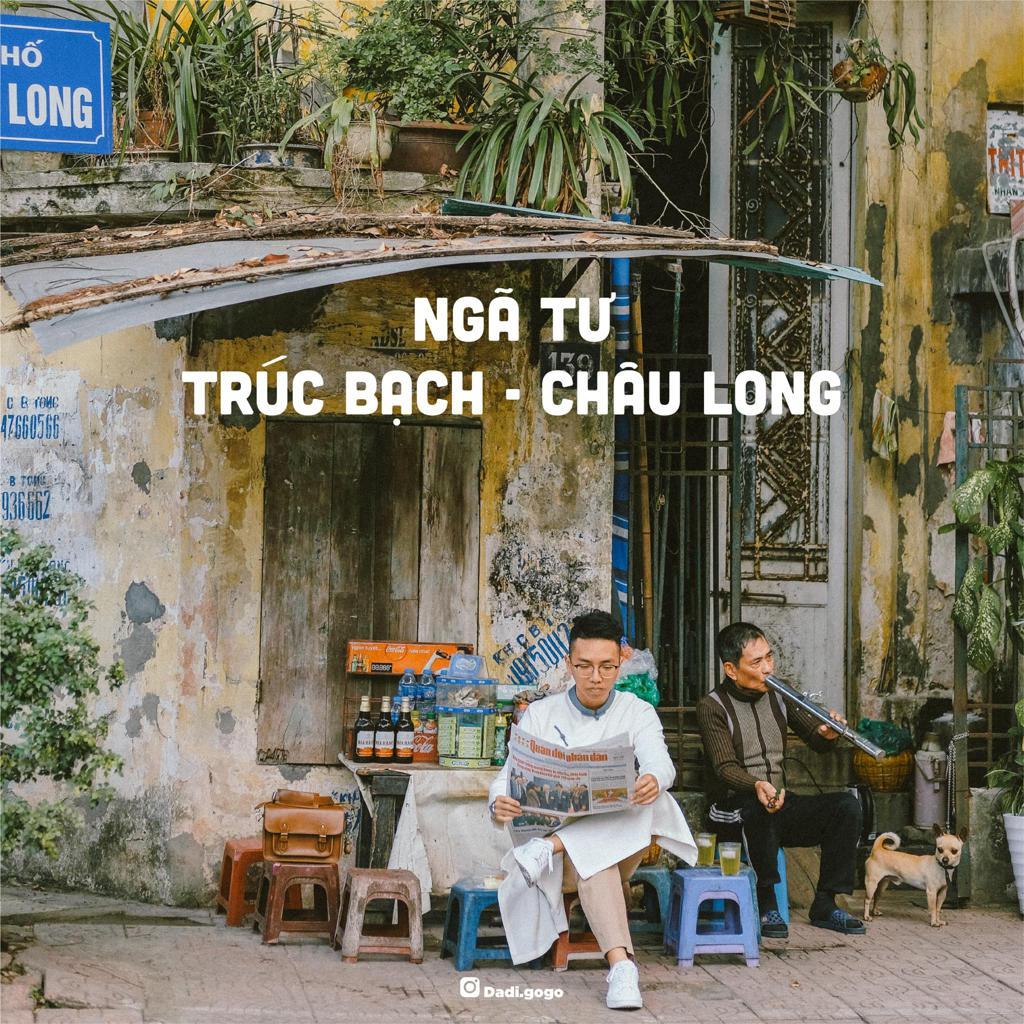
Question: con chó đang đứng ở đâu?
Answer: con chó đang đứng kế bên chân của người đàn ông